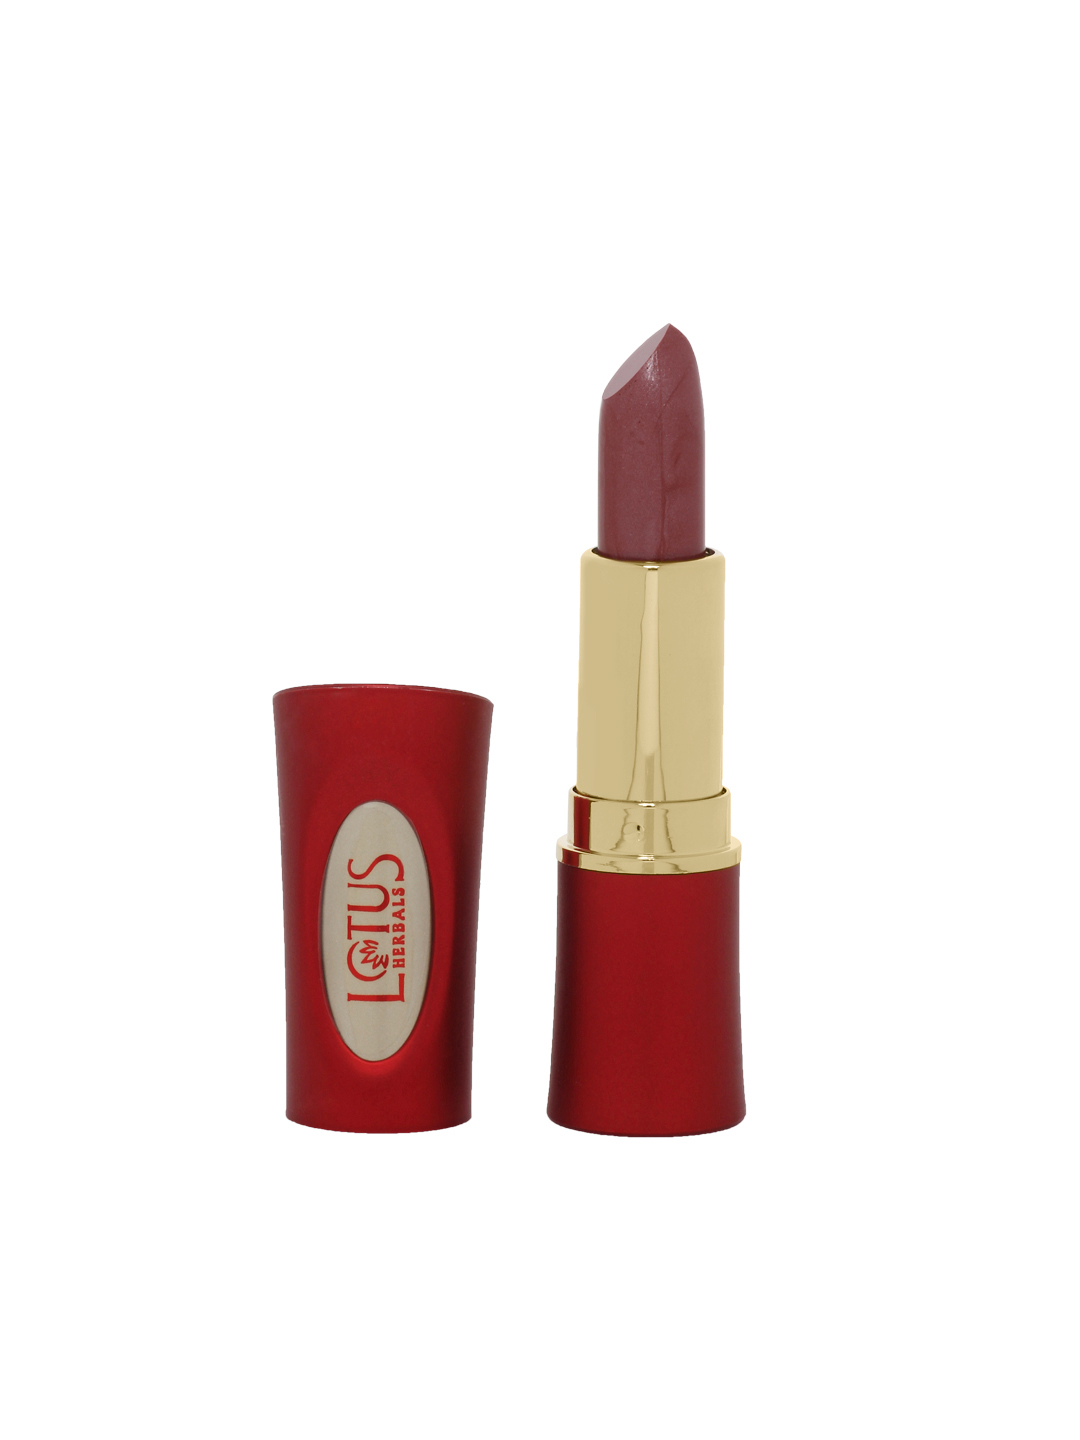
Lotus Herbals Moistpetals Rose Lipstick 141
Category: Personal Care / Lips / Lipstick
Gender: Women
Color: Rose
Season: Spring 2017
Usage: Casual